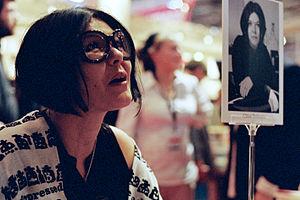
Chloé Delaume, née Nathalie Dalain à Versailles le 10 mars 1973, est une écrivaine française Elle est également éditrice et, de manière plus ponctuelle, performeuse, musicienne et chanteuse. Son œuvre littéraire, pour l'essentiel autobiographique, est centrée sur la pratique de la littérature expérimentale et la problématique de l'autofiction.